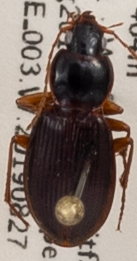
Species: Synuchus impunctatus
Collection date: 2019-08-27
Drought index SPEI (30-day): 0.23
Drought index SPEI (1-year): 2.09
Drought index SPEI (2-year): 1.13